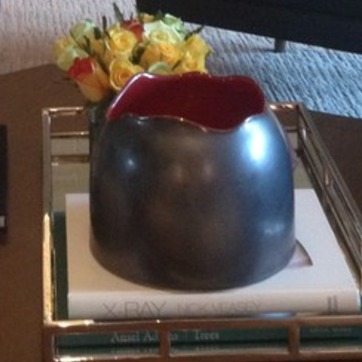
Material: metal